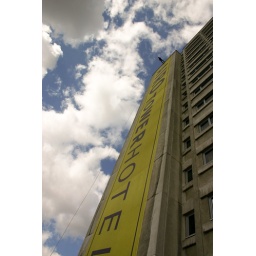
in Vienna, running down a 14 floor tall building.